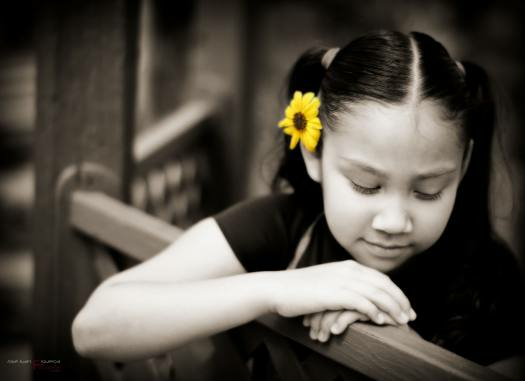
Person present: Yes